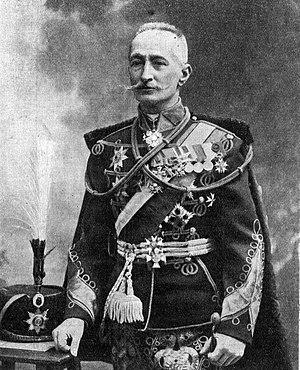
Alekseï Alekseïevitch Broussilov, né le 19 août 1853 à Tbilissi et mort le 17 mars 1926 à Moscou, est un général russe de la Première Guerre mondiale rallié ensuite au pouvoir bolchevique durant la guerre civile russe.